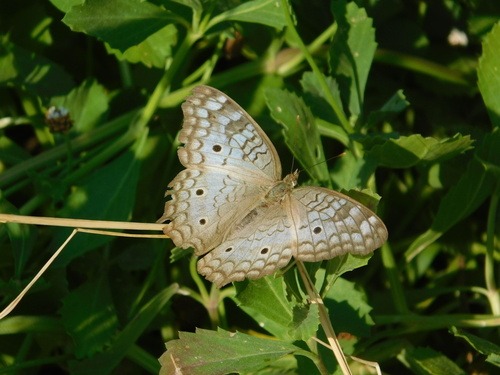
Scientific name: Anartia jatrophae
Common name: White peacock
Family: Nymphalidae
Order: Lepidoptera
Pollinator type: Primary pollinator
Habitat: Gardens, parks, and open areas
Geographic range: Southern United States to Argentina
Conservation status: Least Concern